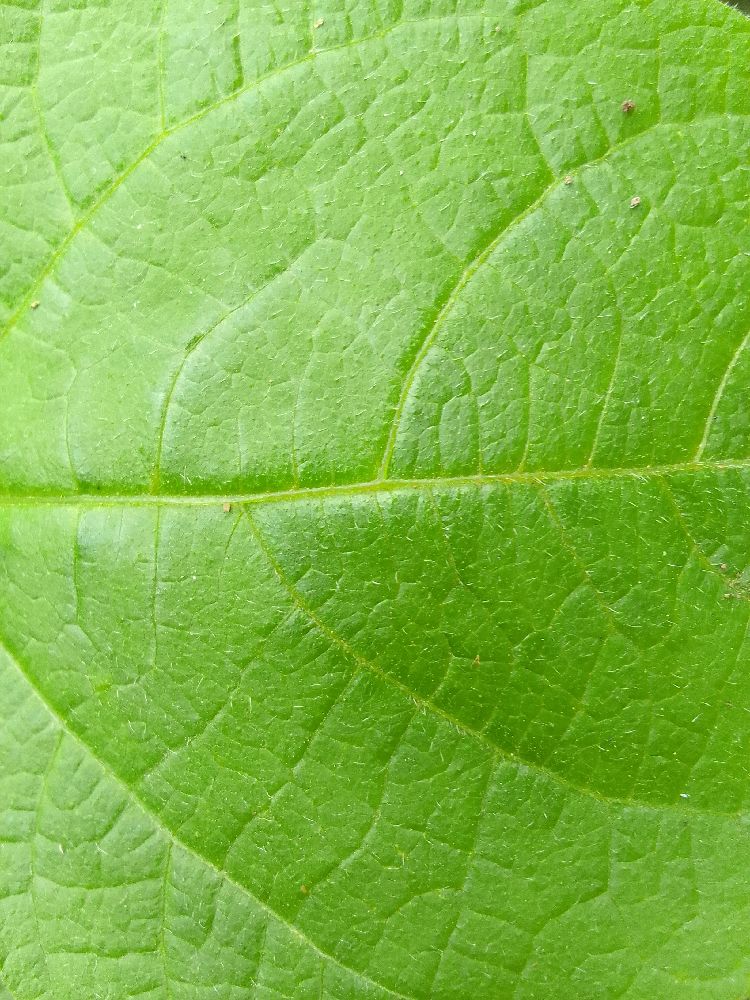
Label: healthy